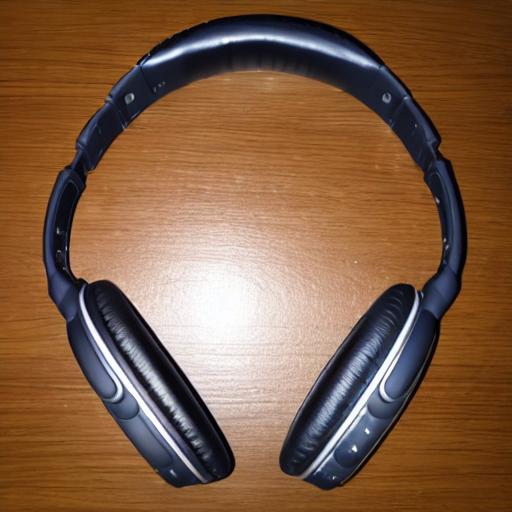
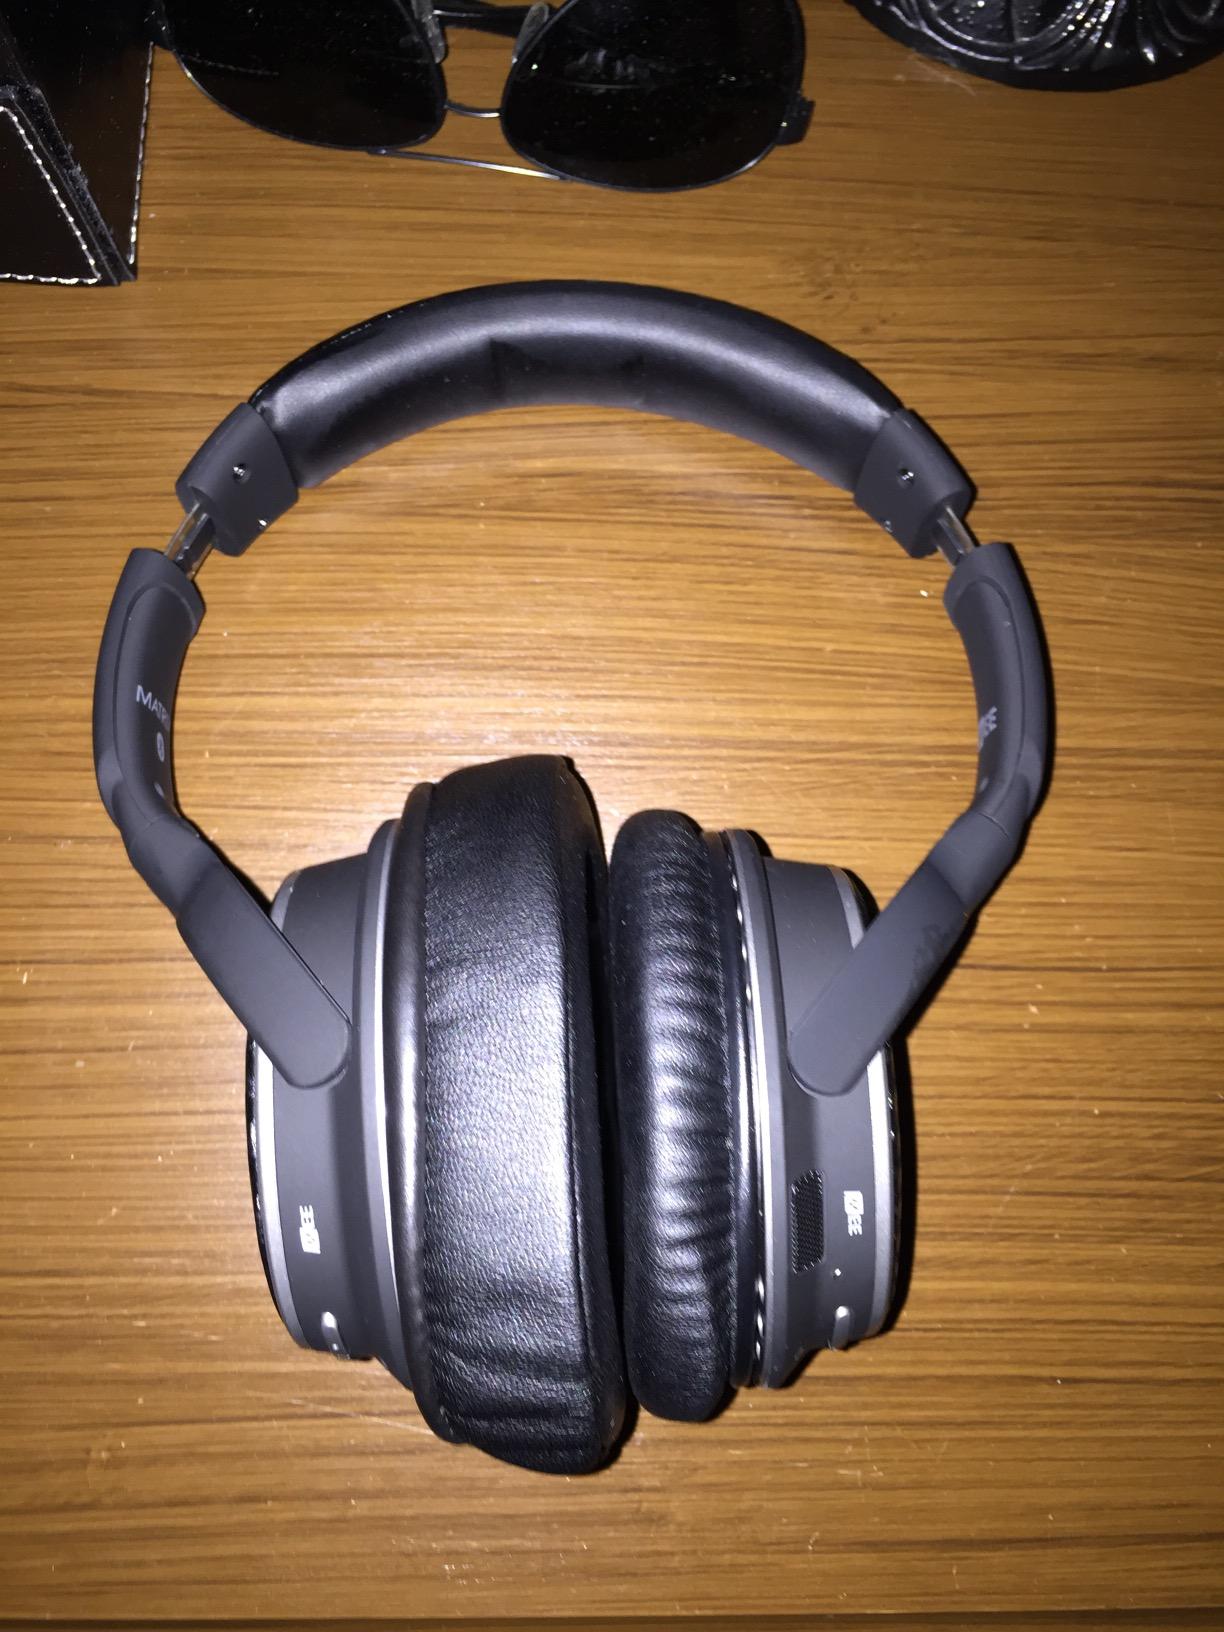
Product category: headphones
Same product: no